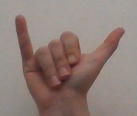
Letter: ya